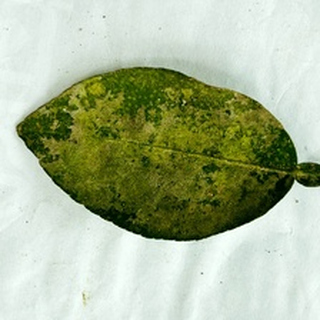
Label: lemon_sooty_mould